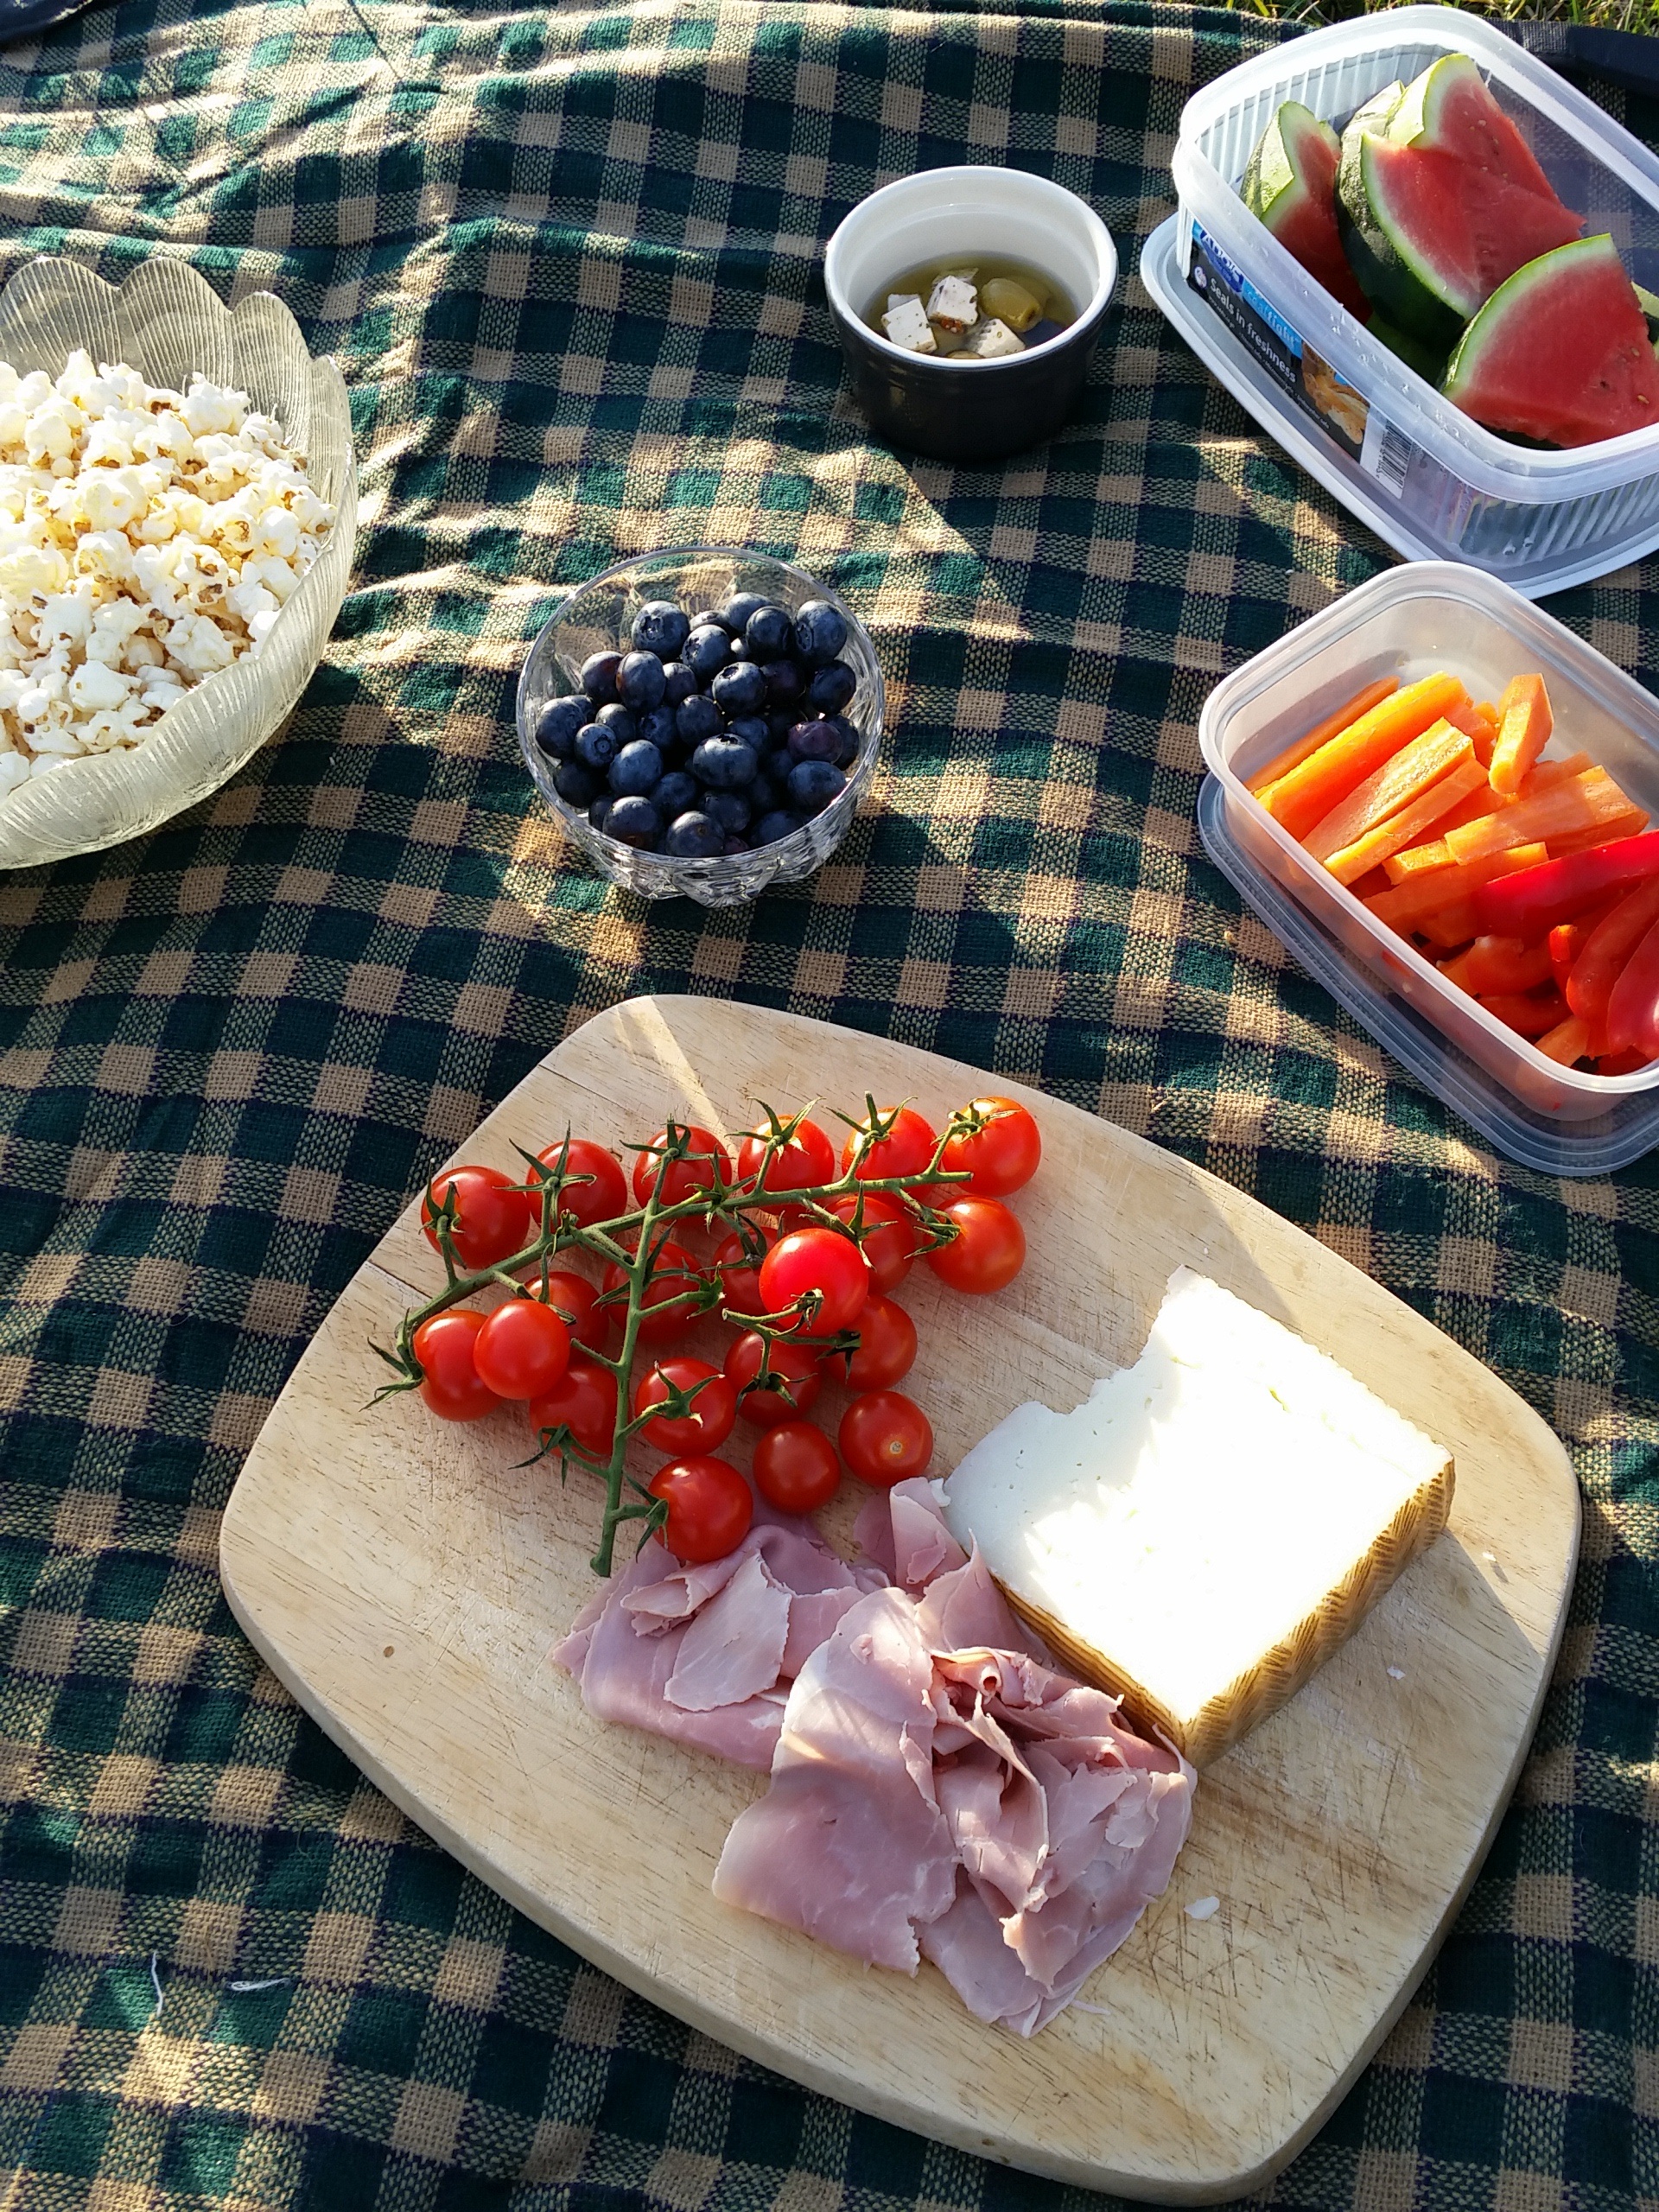
fruit, summer, dish, meal, food, produce, park, breakfast, healthy, blanket, meat, lunch, cuisine, delicious, cheese, picnic, vegetables, brunch